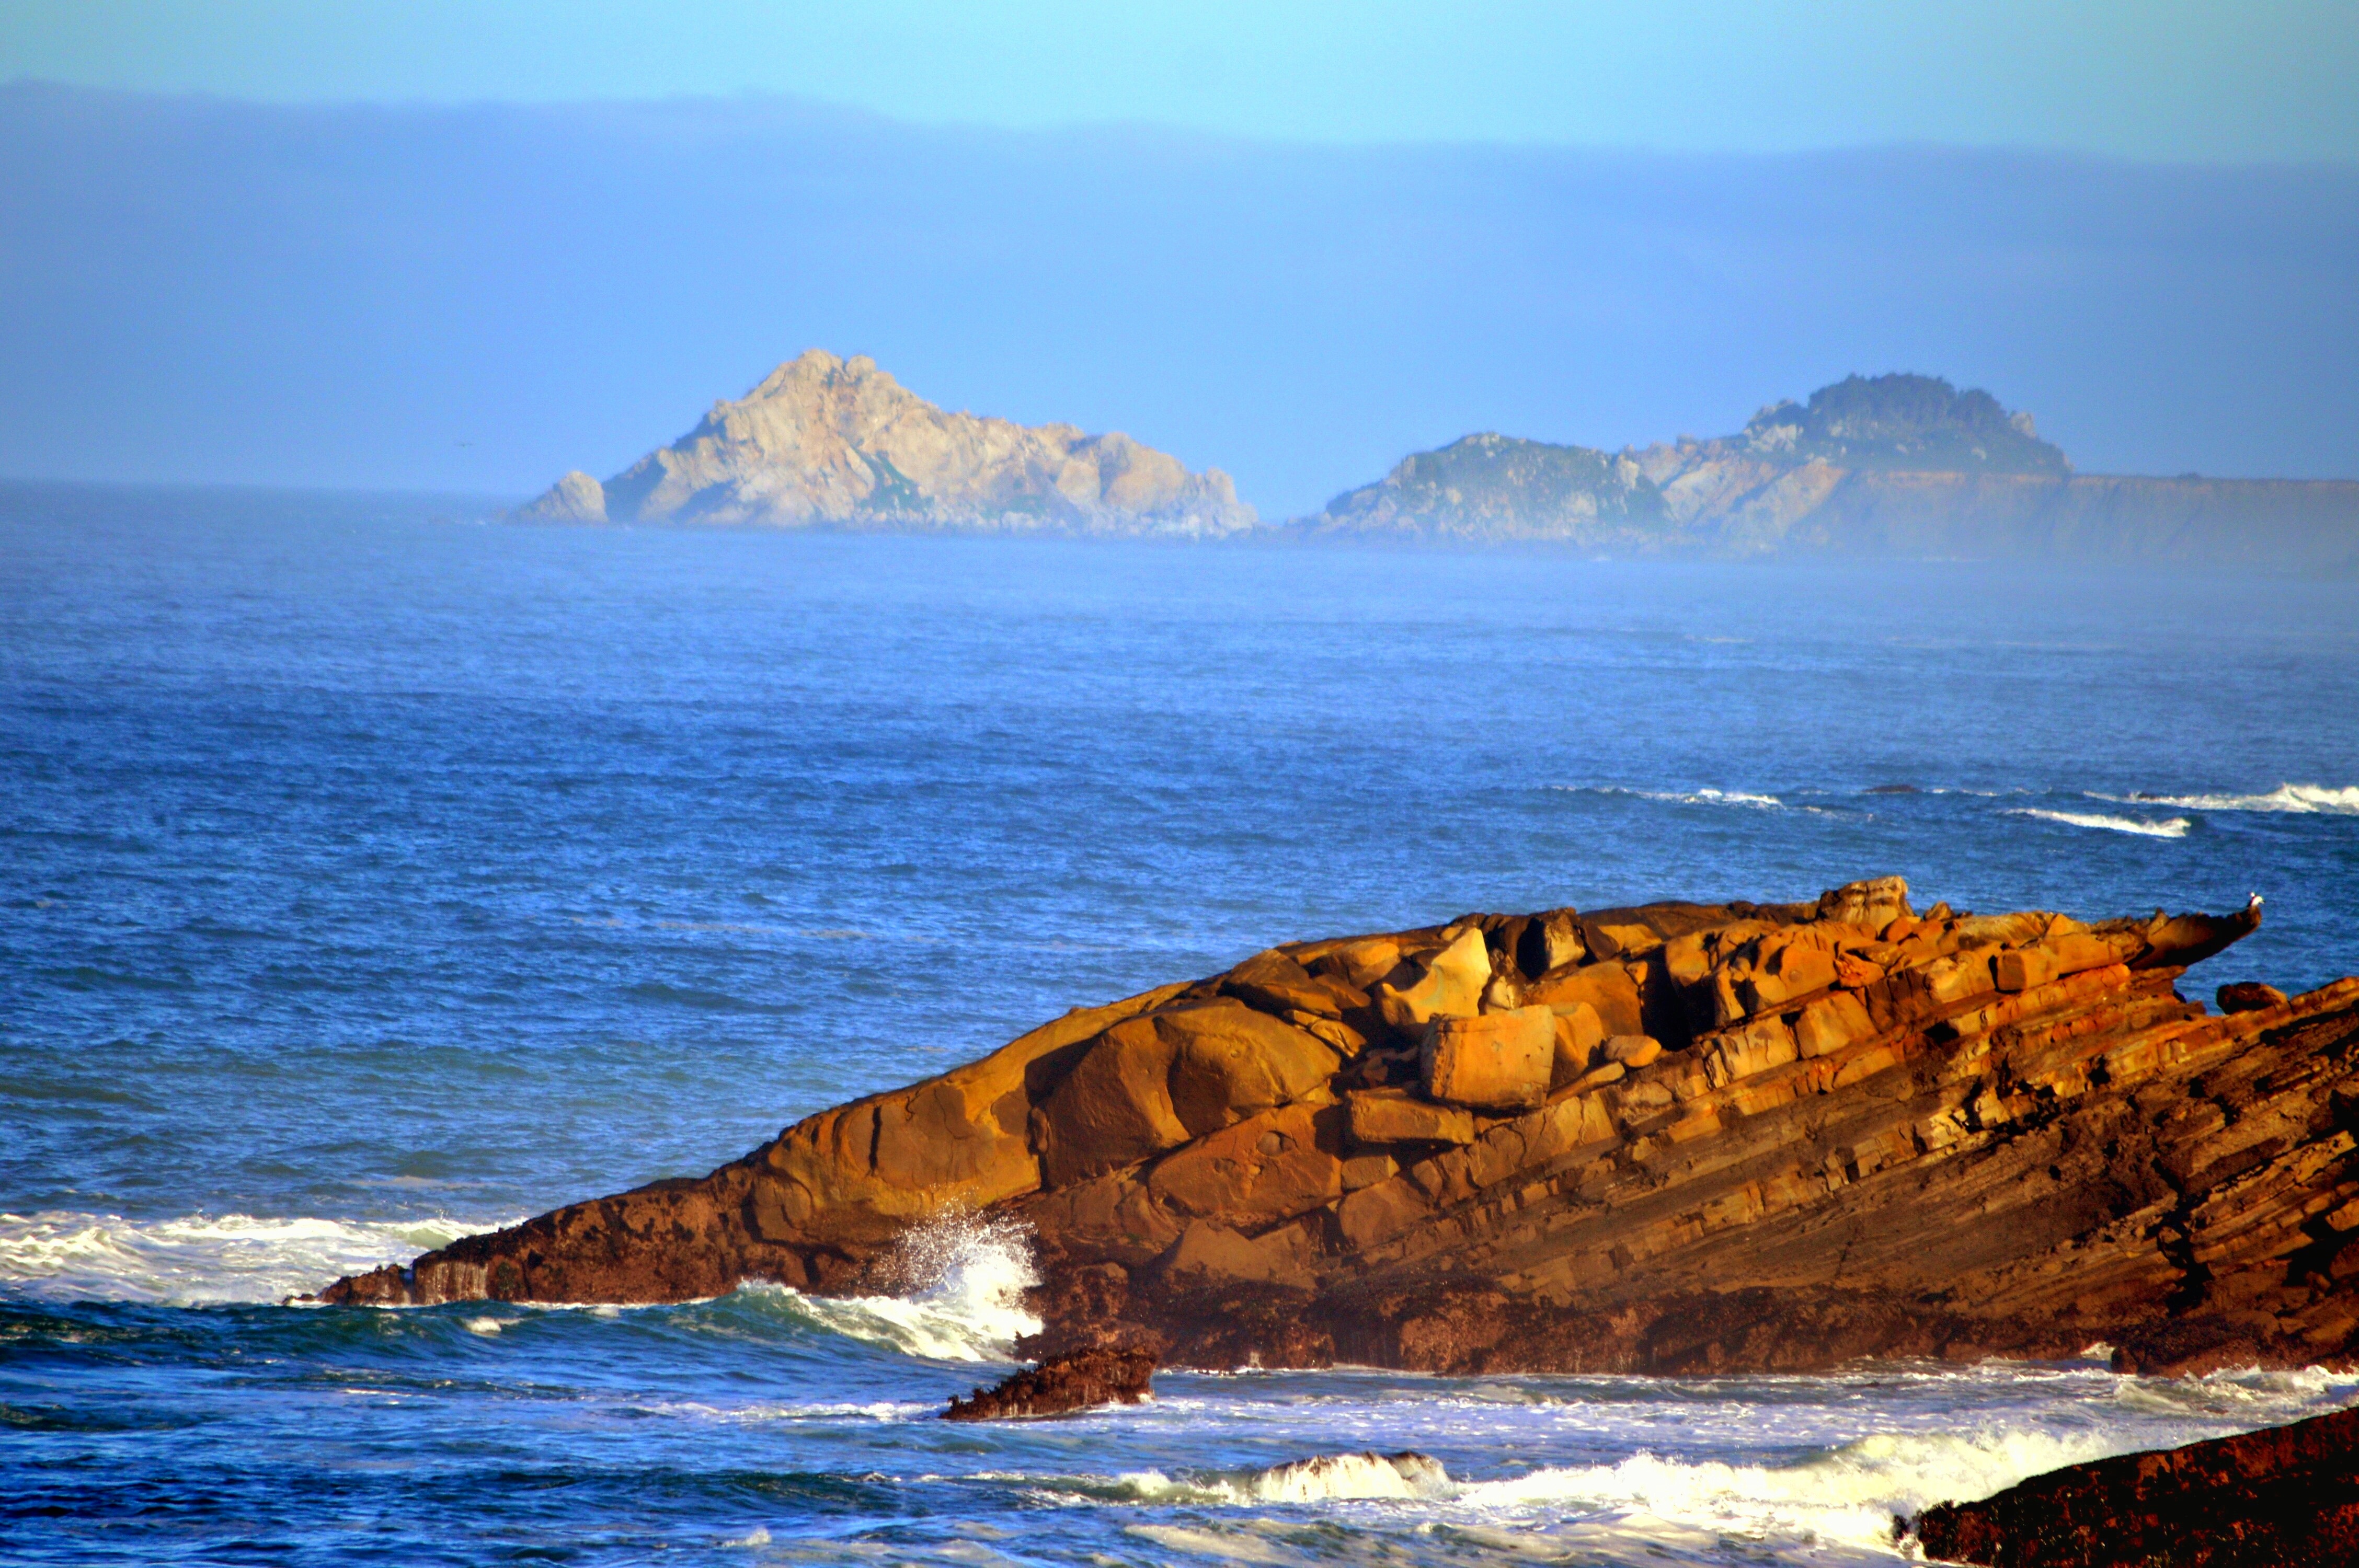
beach, sea, coast, rock, ocean, horizon, sunrise, sunset, shore, wave, cliff, dusk, cove, bay, stack, terrain, body of water, cape, islet, landform, geographical feature, wind wave